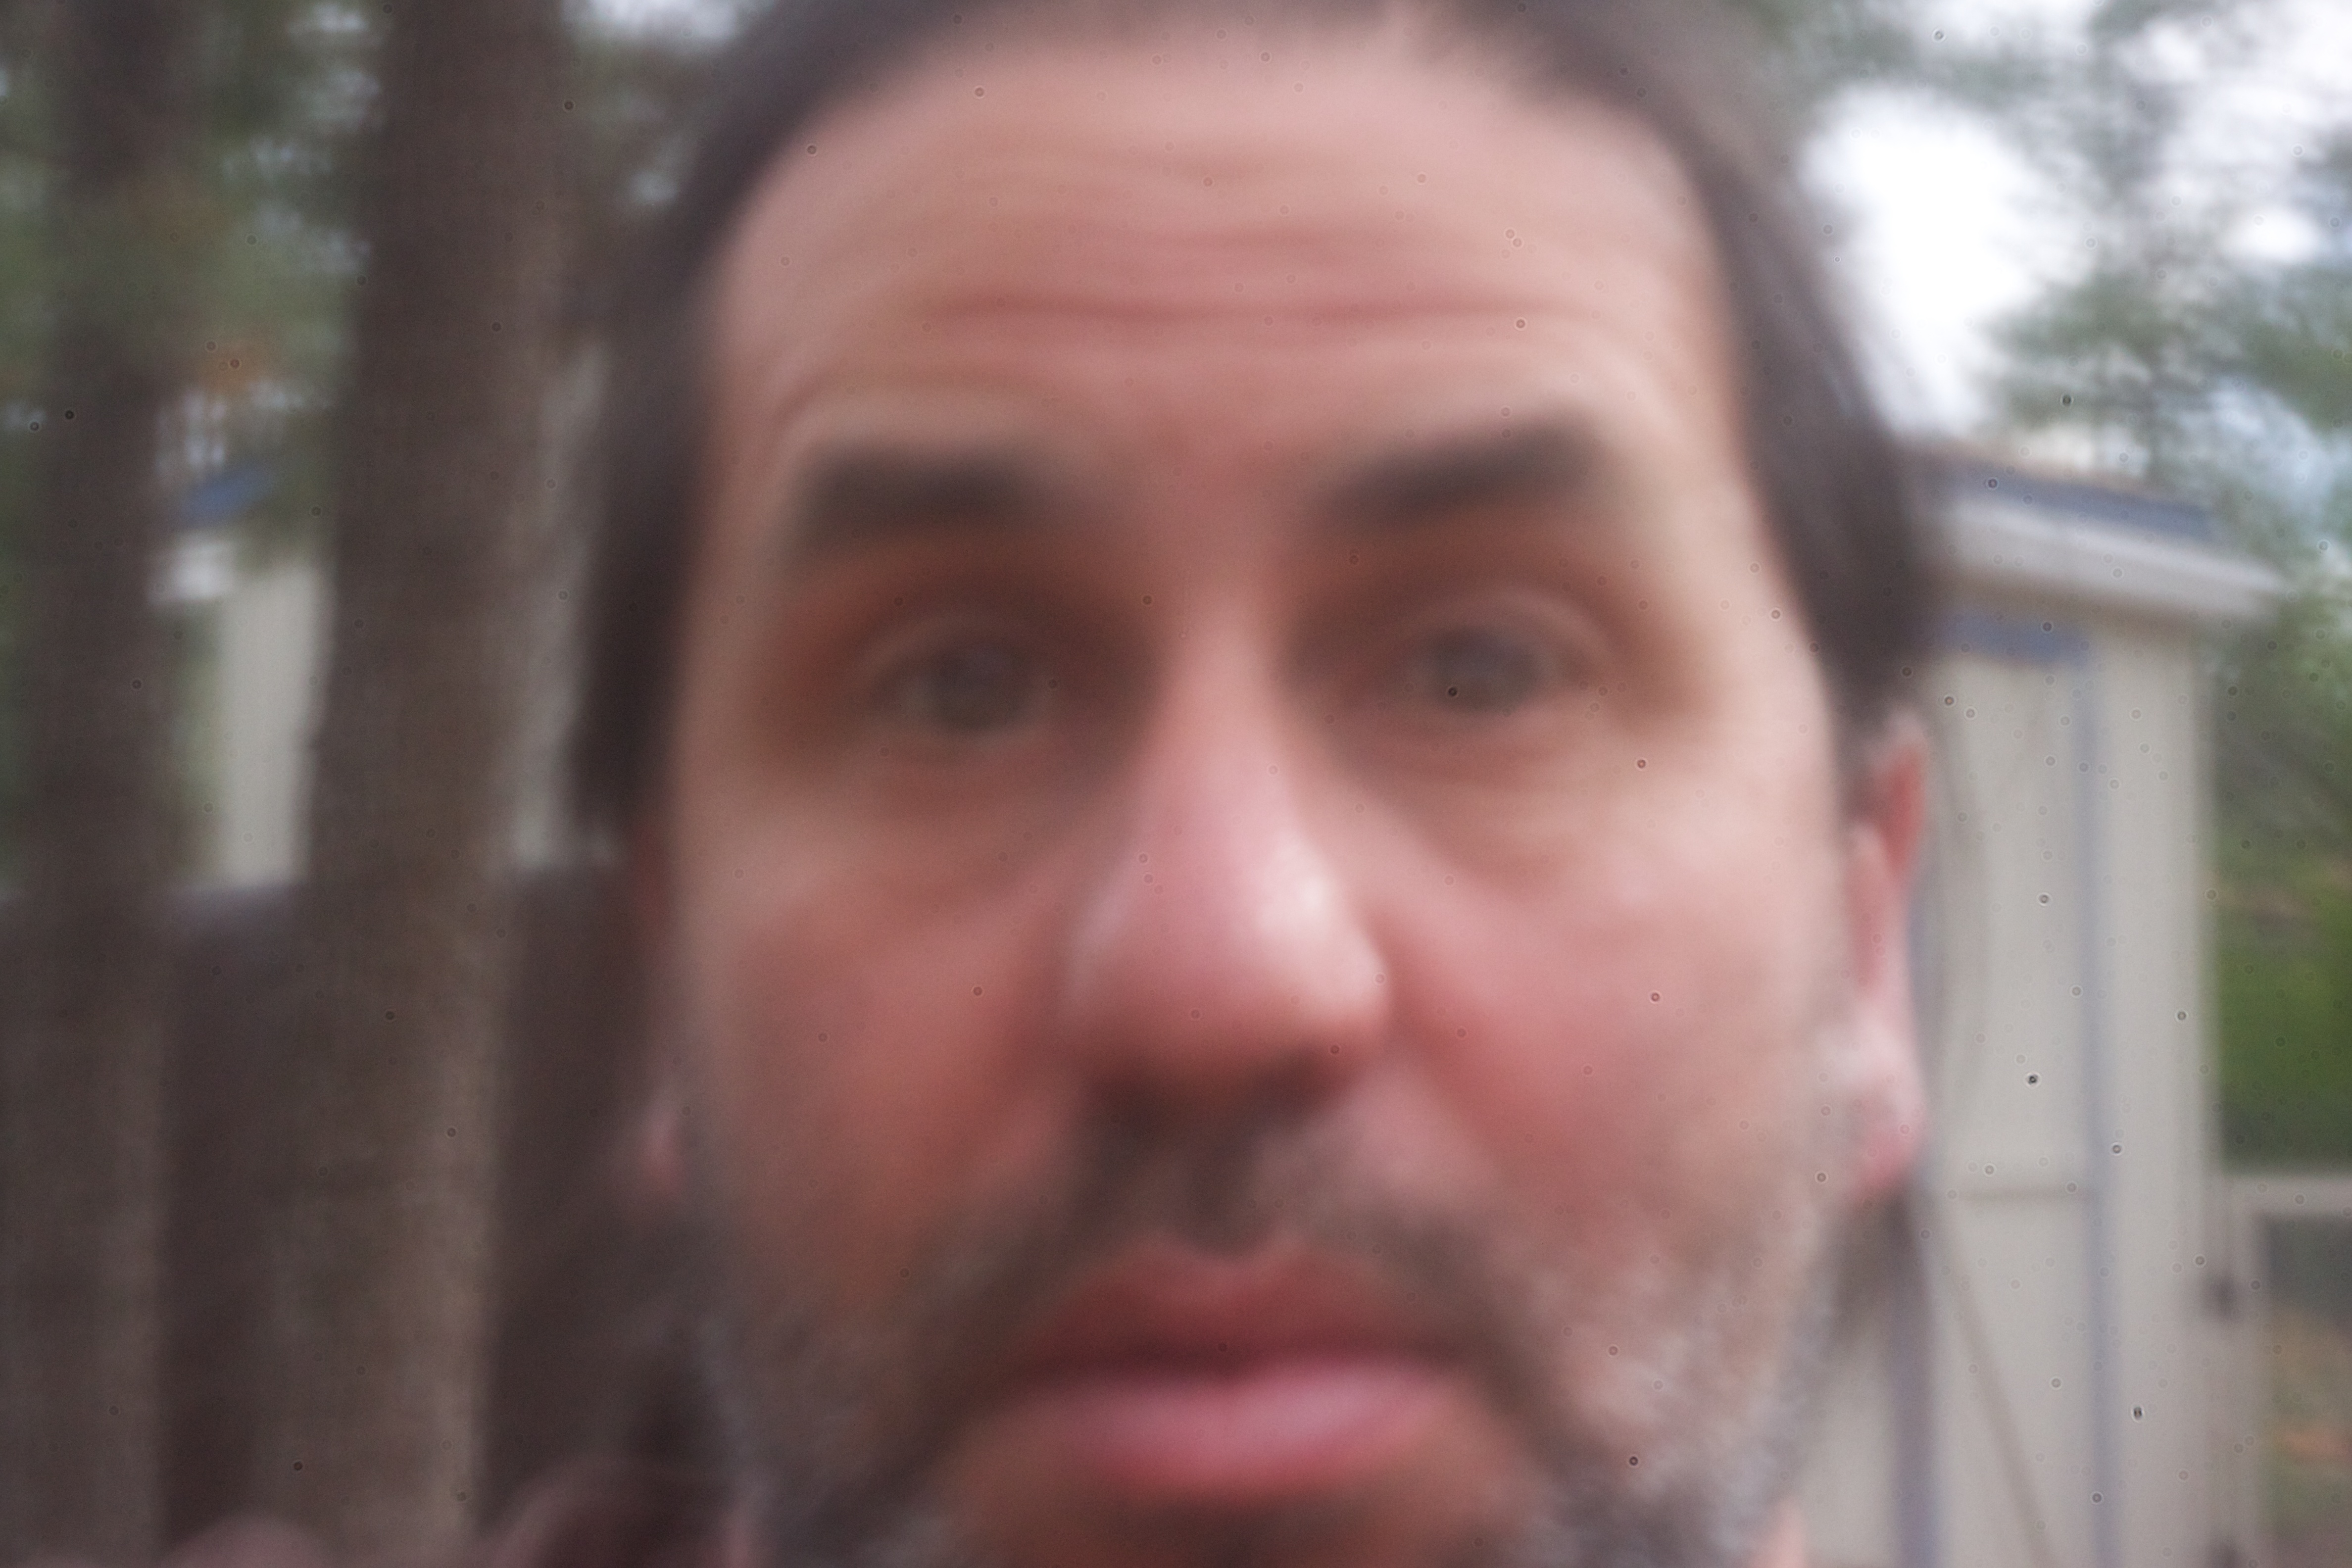
man, person, hair, male, facial expression, hairstyle, beard, mouth, face, nose, eye, head, facial hair